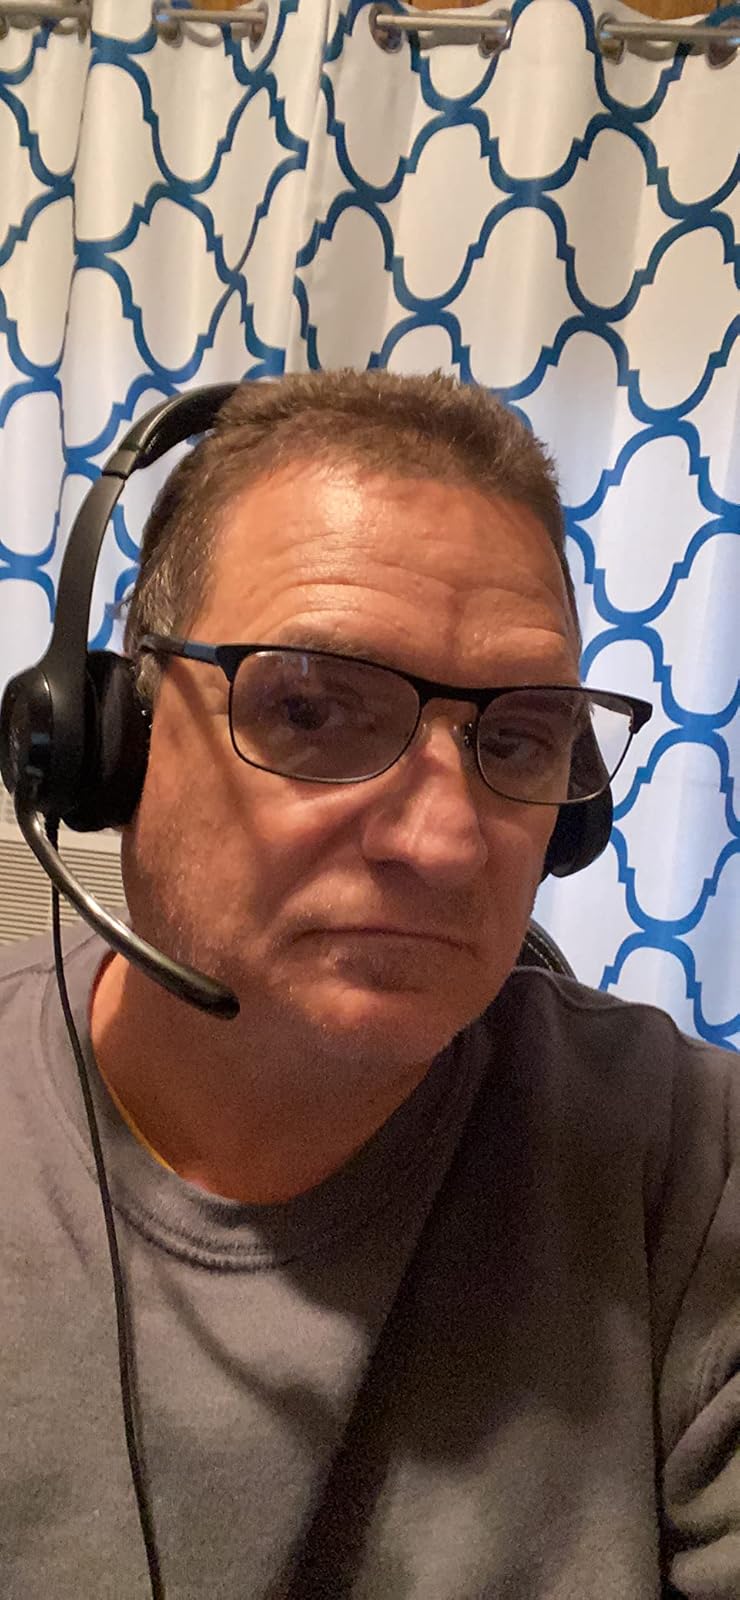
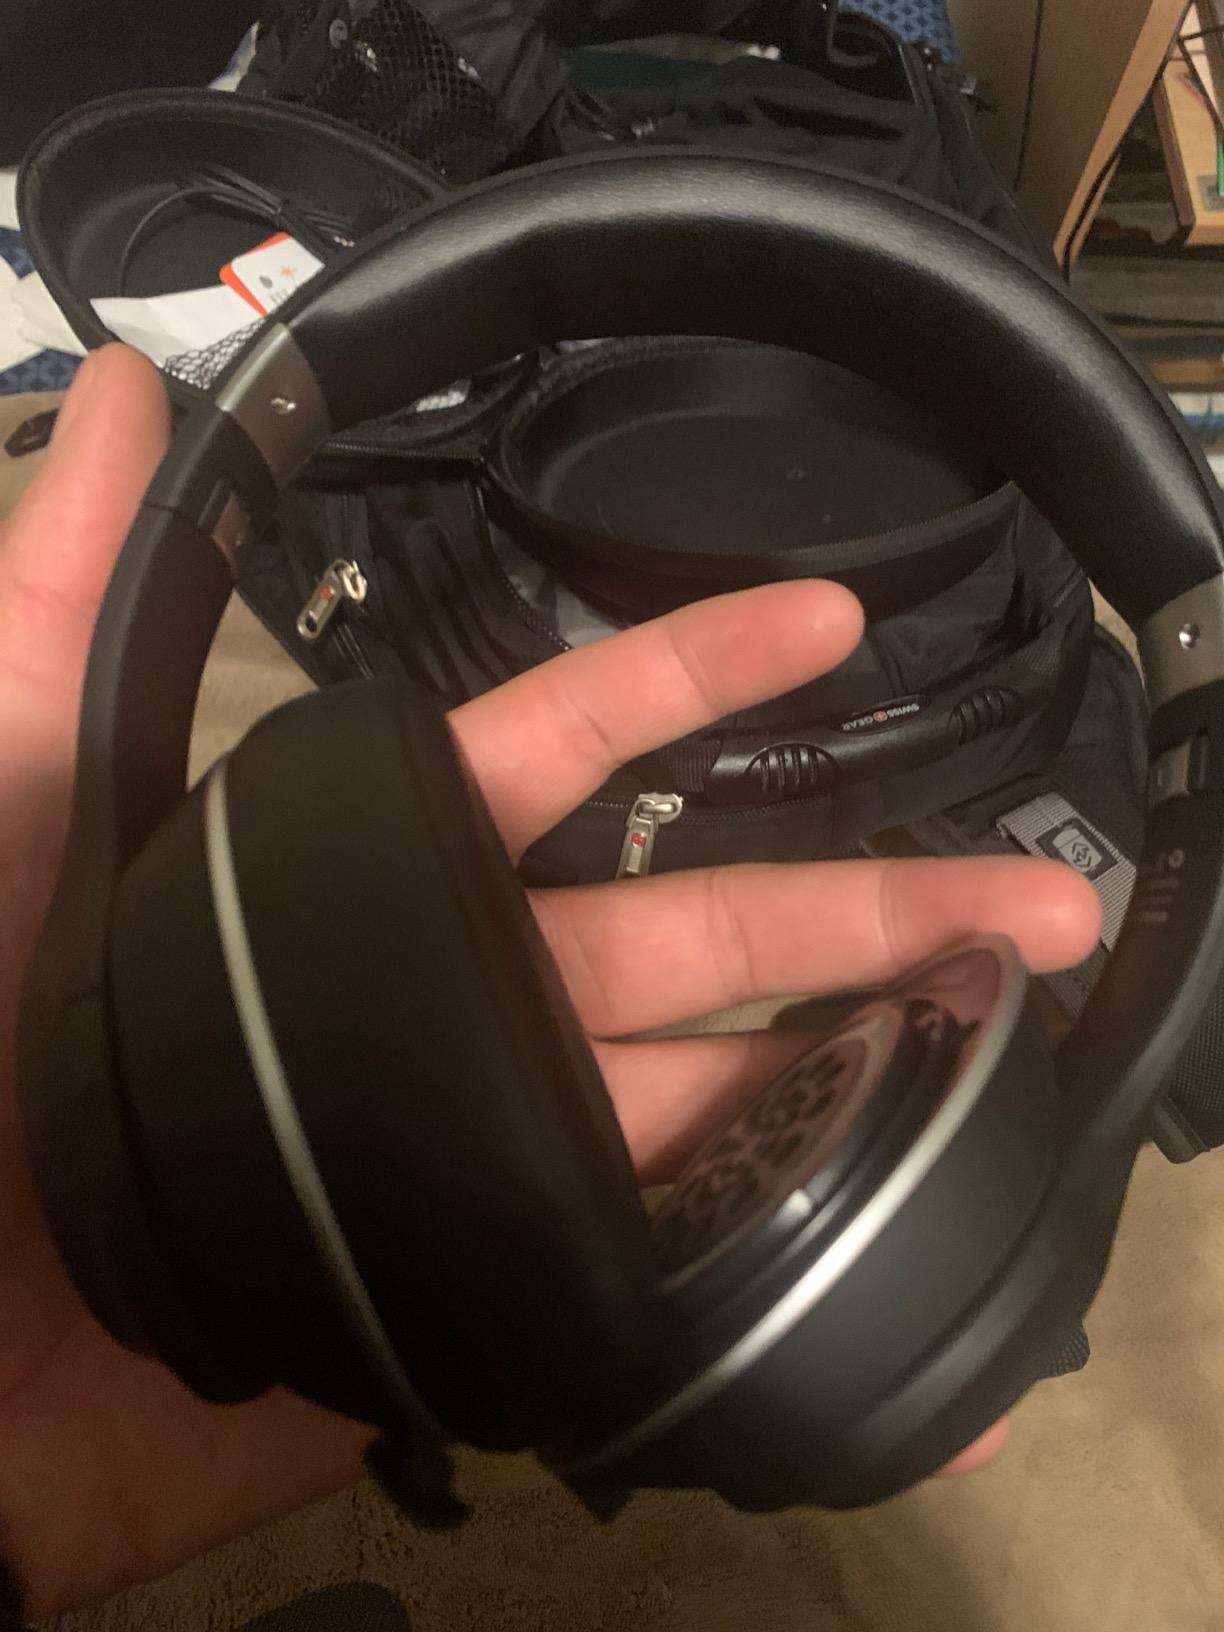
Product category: headphones
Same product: no